Erik Breukink

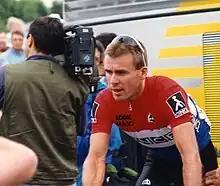
Breukink in the jersey of the Dutch national champion at the 1993 Tour de France

Breukink made his debut as a pro in 1986 for the Skala-Gazelle team. He turned out to be a time trial specialist and was a good climber. In his Tour de France debut in 1987, he won one stage and finished second in the young rider classification. His real breakthrough in the major courses was the 1988 Giro d'Italia, where he debuted with a 2nd place, winning the Gavia Pass stage in a snowstorm. In the 1988 Tour de France he won the young rider classification and finished 13th place. In the 1989 Tour de France, he showed his time trial skills by winning the prologue, and wearing the yellow jersey for one day. In that year's Giro d'Italia, he almost won, but lost the lead in the Dolomites due to hunger.